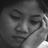
Emotion: sad